Philosophy of Love

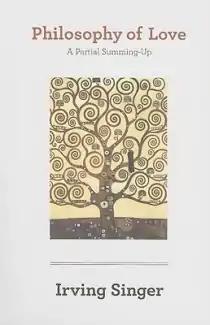
Cover of the first edition

Philosophy of Love: A Partial Summing-Up is a 2009, book by the American philosopher Irving Singer, in which the author summarizes and expands upon the themes of his earlier three-volume works "The Nature of Love" (1984–1987) and "Meaning in Life" (1992–1996). The book, which has been described as an "intellectual biography" by its author, received positive reviews.